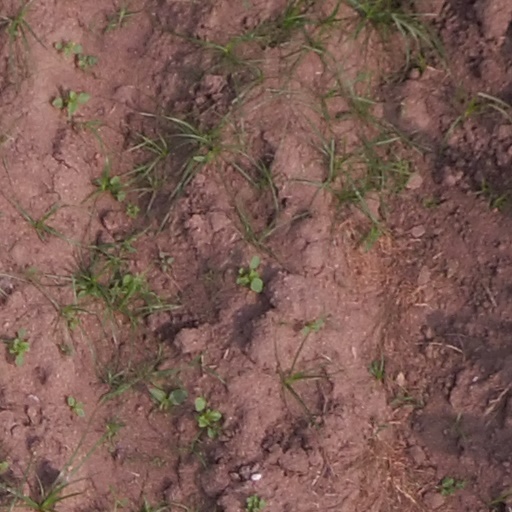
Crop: maize; corn